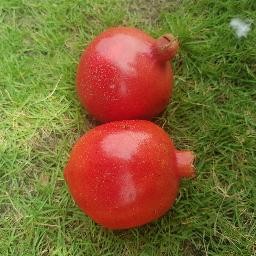
Fruit: Pomegranate
Quality: Good